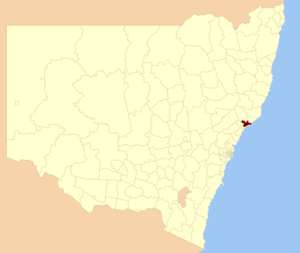
Le Conseil de Port Stephens est une zone d'administration locale dans la vallée Hunter sur la côte est de la Nouvelle-Galles du Sud en Australie juste au nord de Newcastle. Il porte le nom de la principale particularité géographique de la zone: Port Stephens.